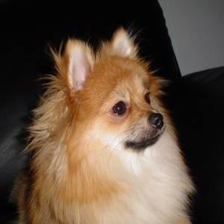
Species: dog
Breed: pomeranian